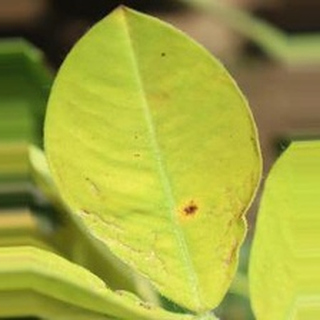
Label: groundnut_early_leaf_spot